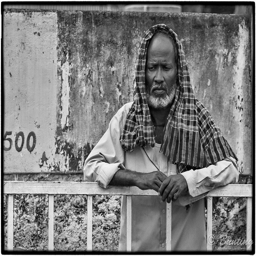
an elderly man stares off into traffic .